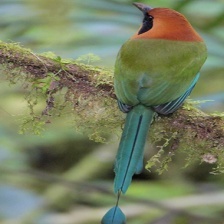
Species: RUFUOS MOTMOT
Scientific name: BARYPHTHENGUS MARTII